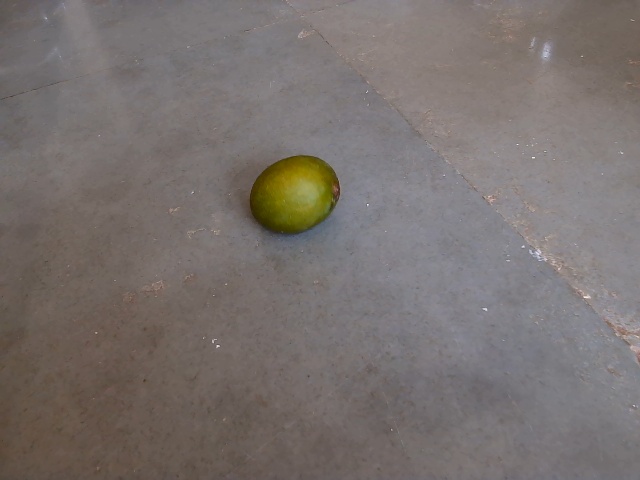
Label: Raw_Mango